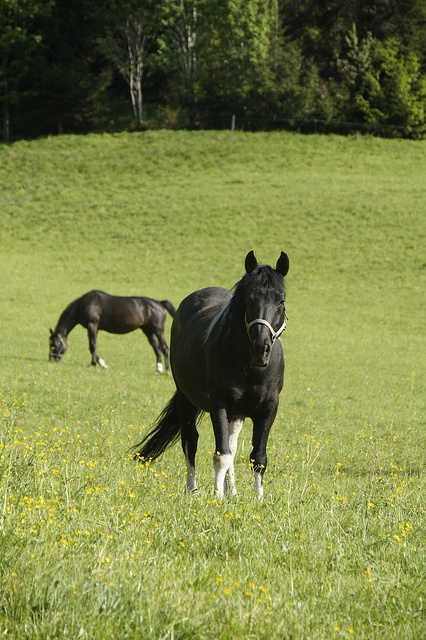
A couple of horses standing on top of a lush green field.
A horse running around in a field, in the grass.
Horses walking and grazing in large pasture on sunny day.
Two black horses grazing in an open field.

two black horses standing in a green field